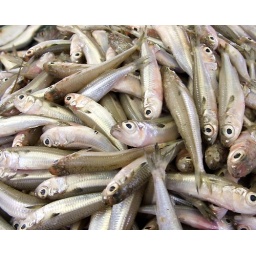
Freshly caught fish at Souq Sharq fish market in Kuwait city.